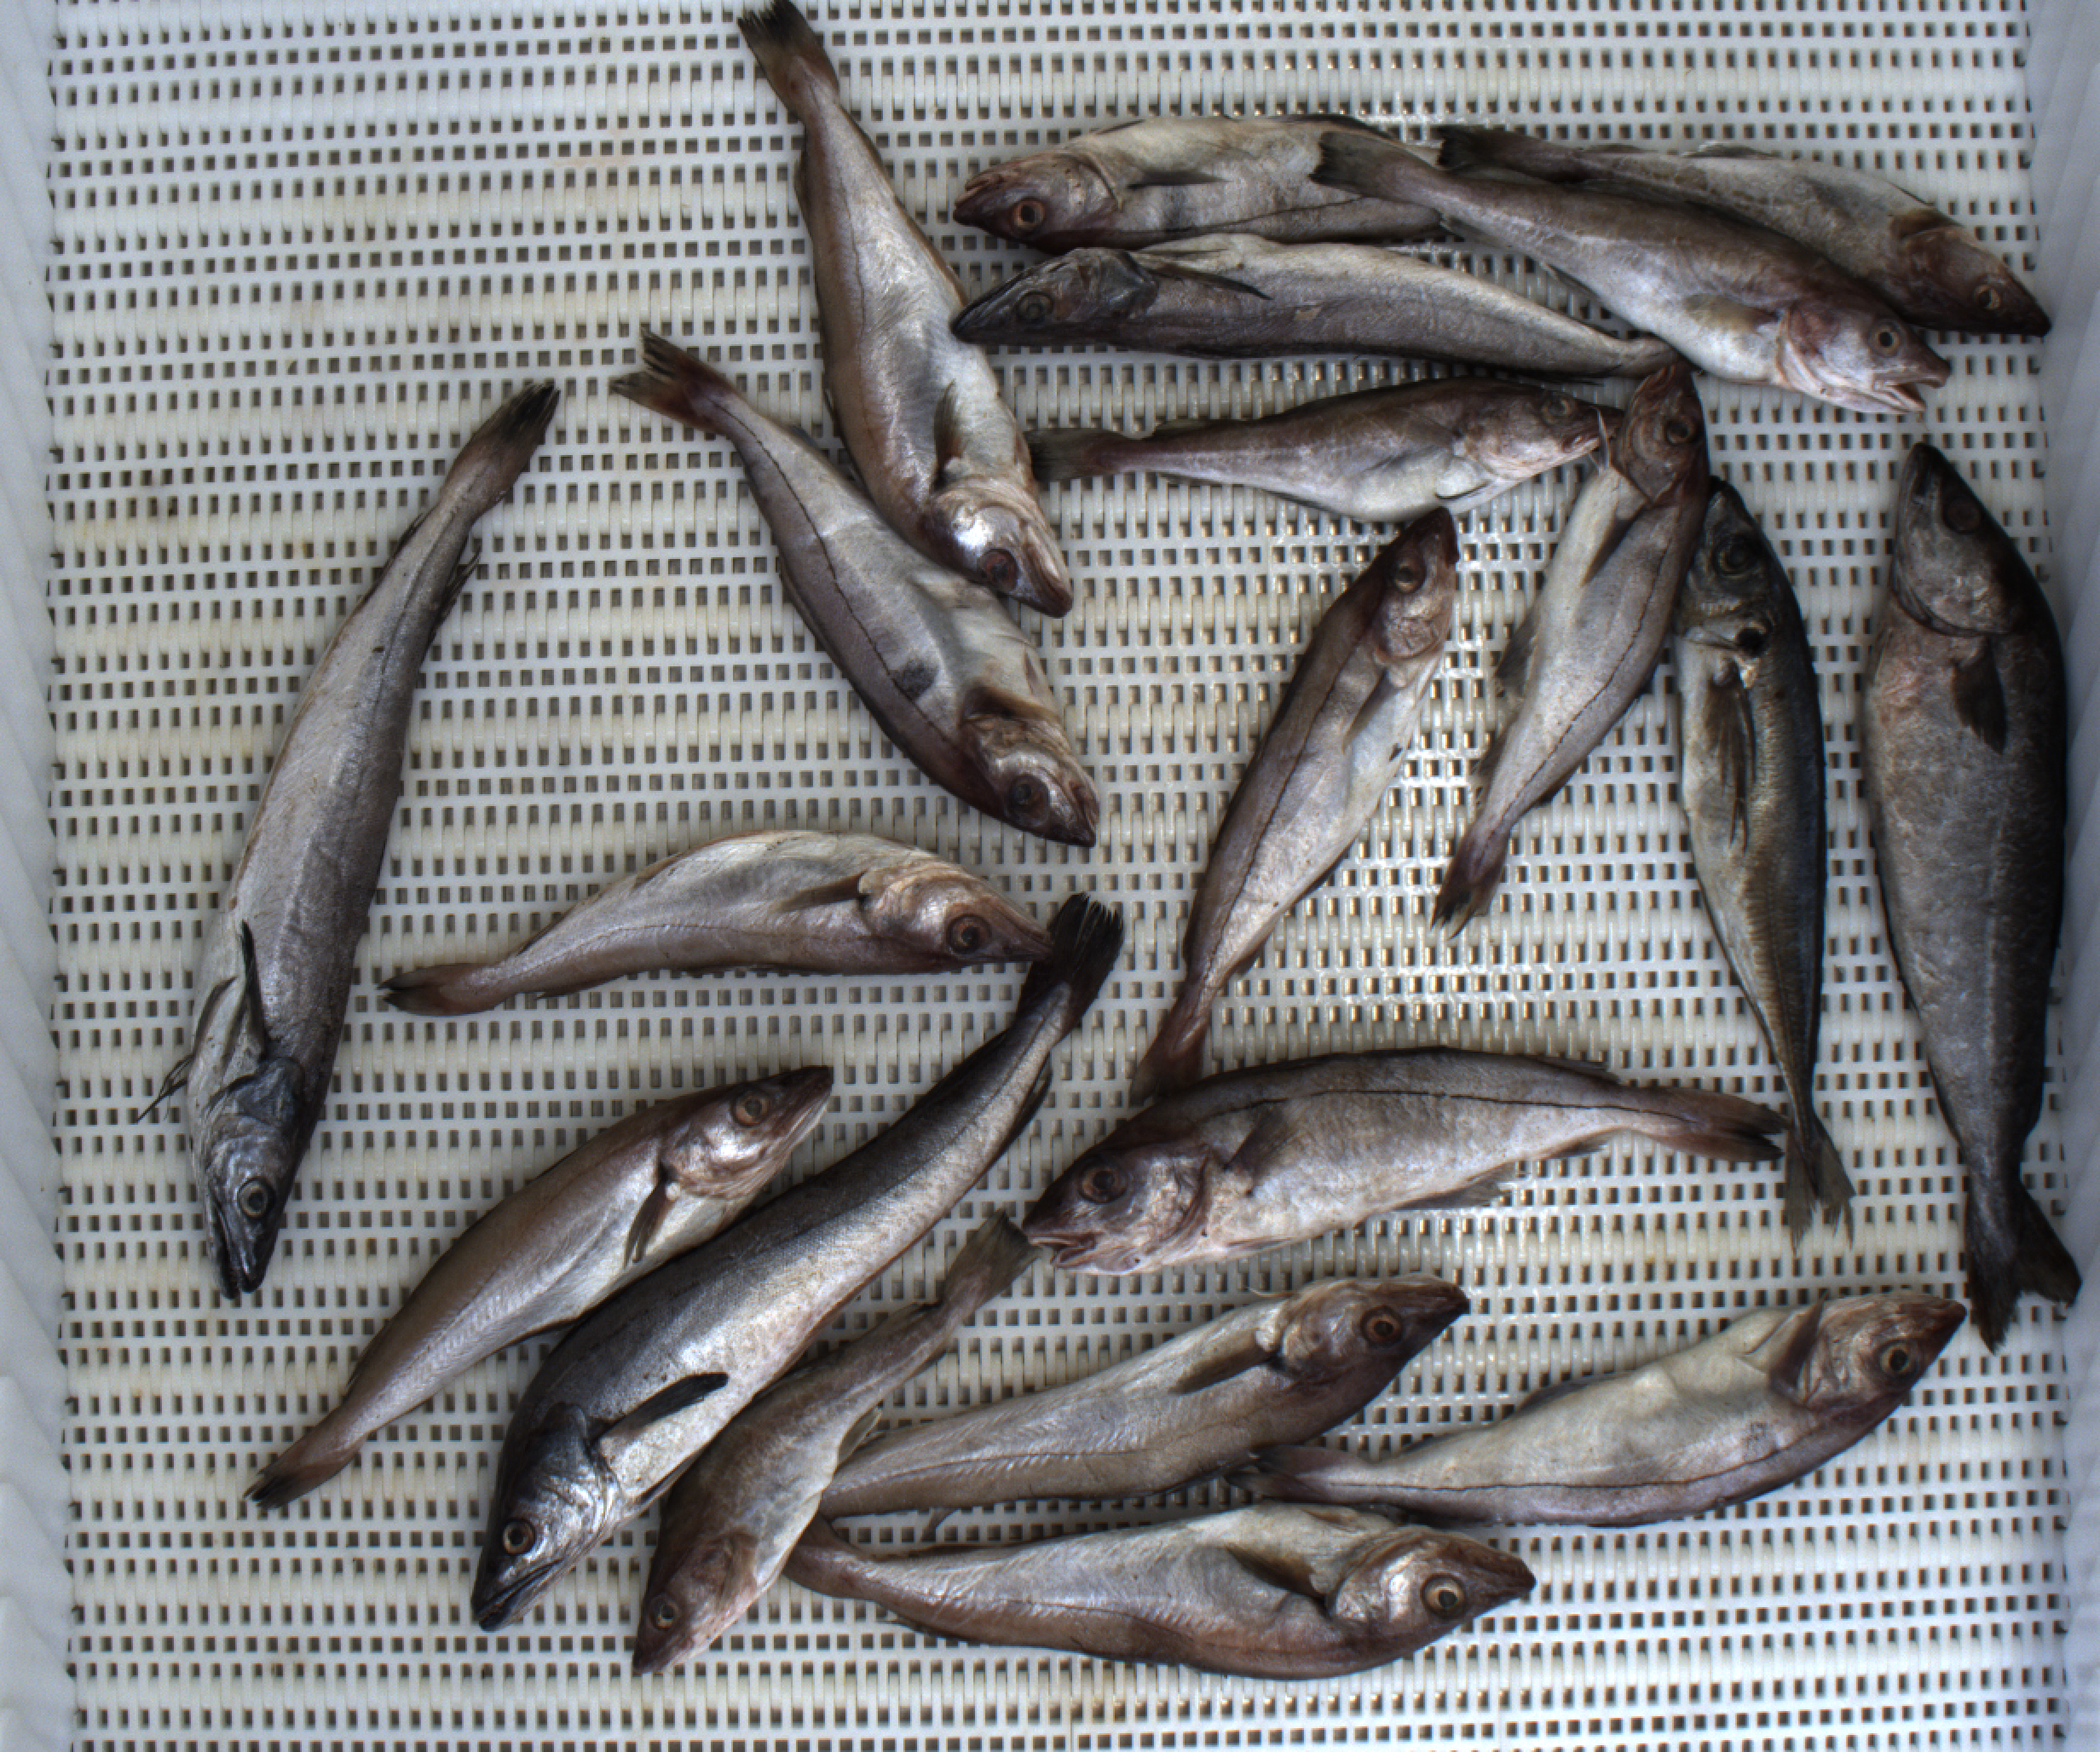
Total fish: 20
Cod: 4
Haddock: 6
Whiting: 5
Hake: 3
Horse mackerel: 1
Saithe: 1
Other: 0